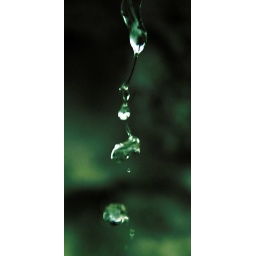
water drops in mountain